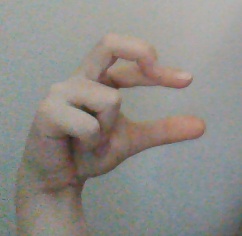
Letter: thal